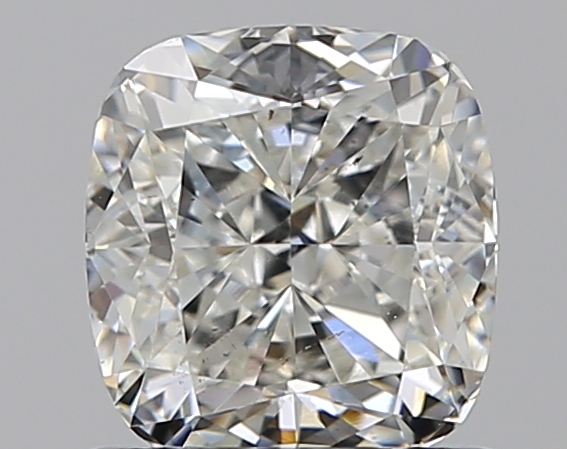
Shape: cushion
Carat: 1
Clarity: SI1
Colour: H
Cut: EX
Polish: EX
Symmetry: VG
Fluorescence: N
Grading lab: GIA
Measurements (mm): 5.81 x 5.47 x 3.65